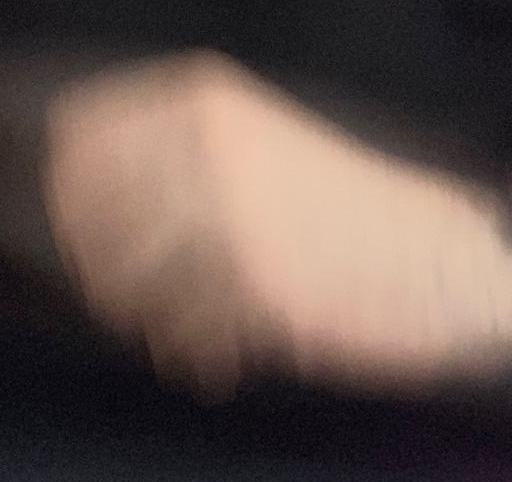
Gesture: no_gesture